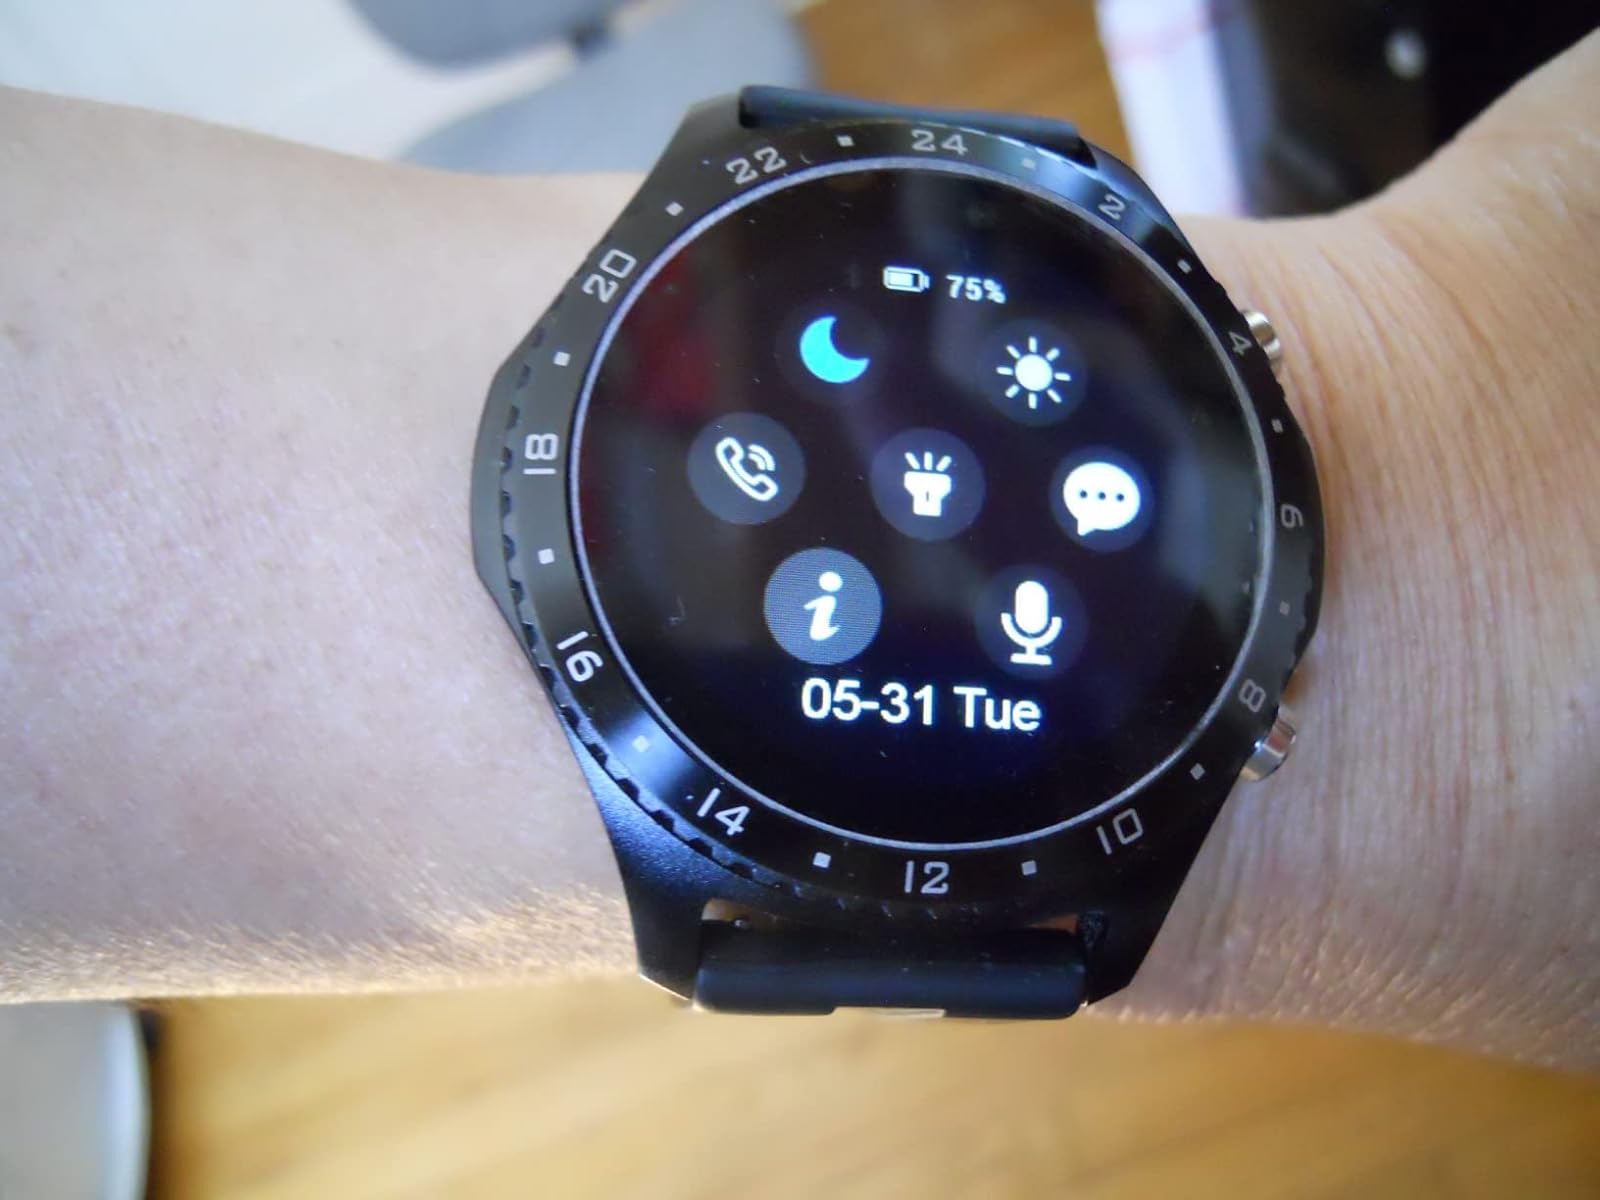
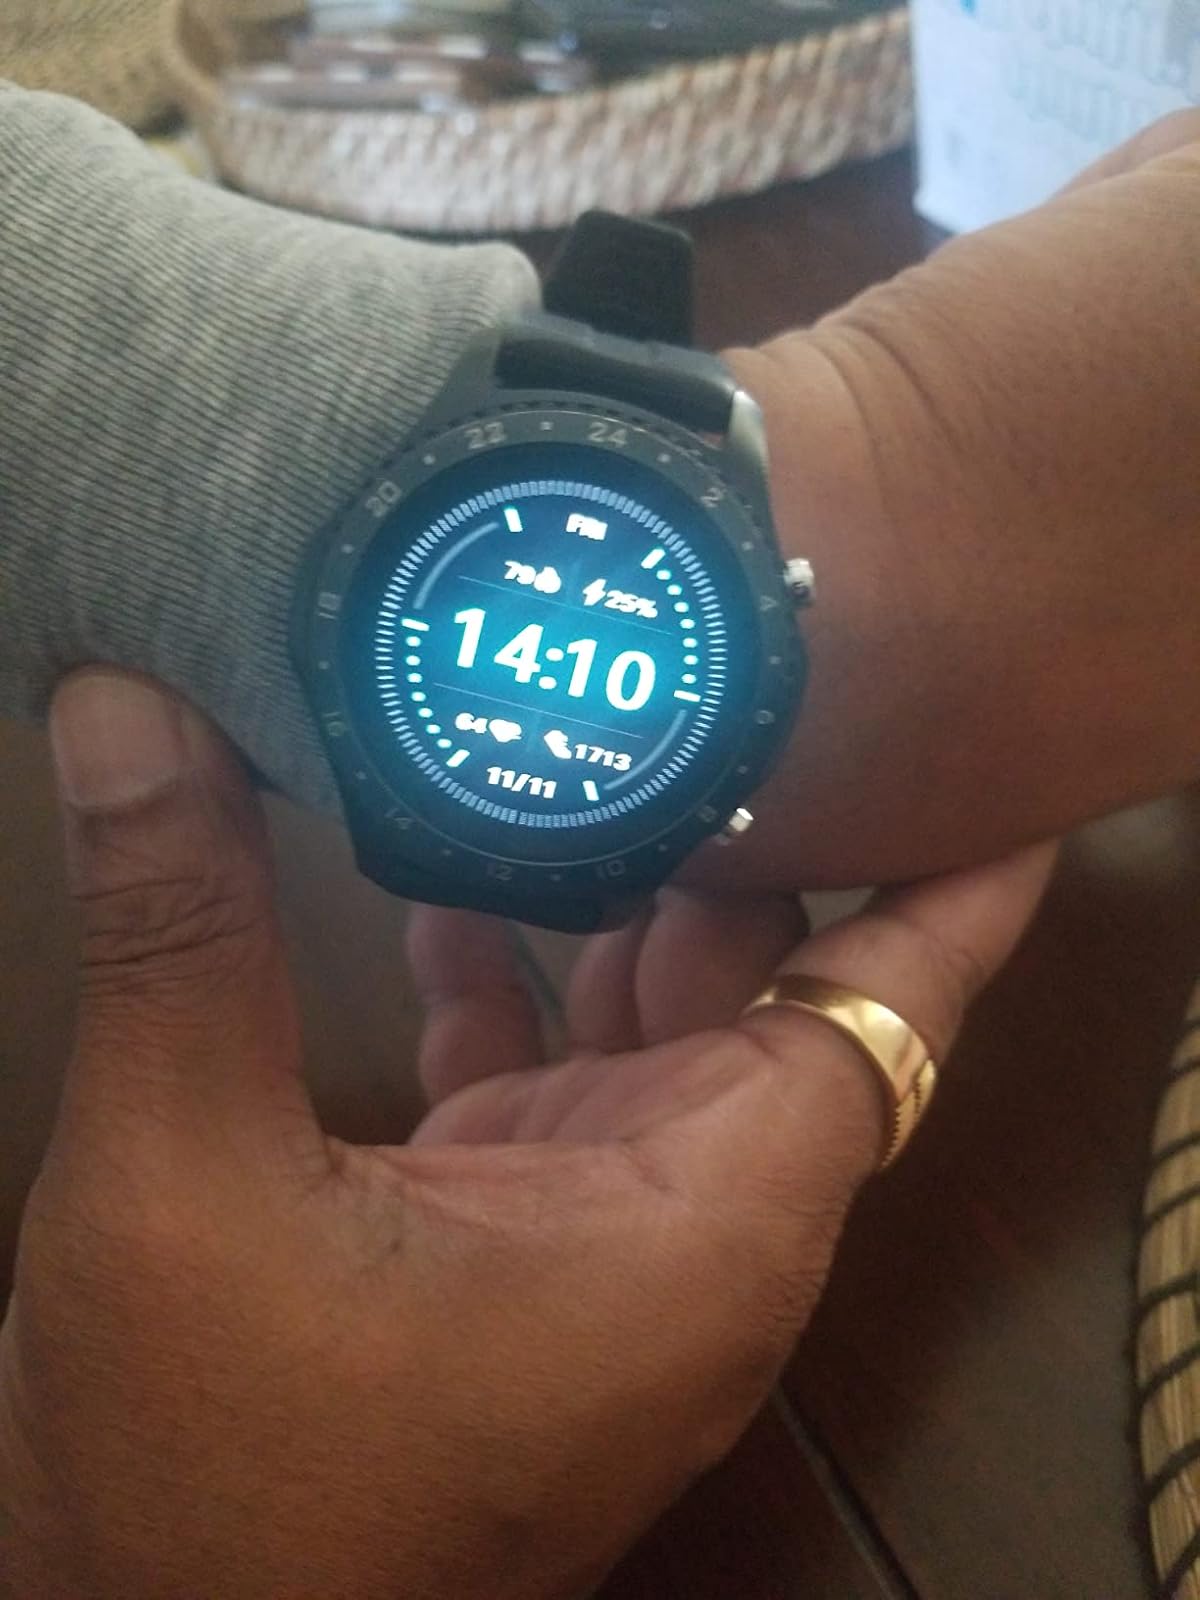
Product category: smartwatch
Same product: yes